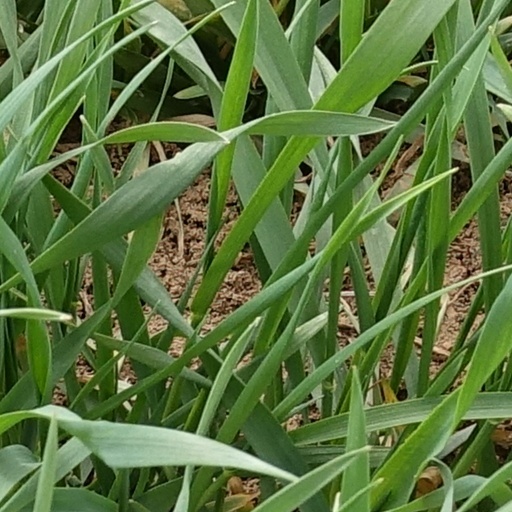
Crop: wheat